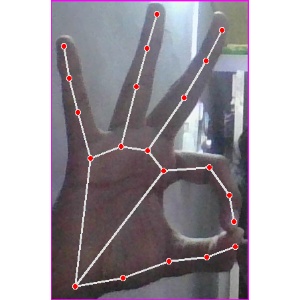
अक्षर: ण